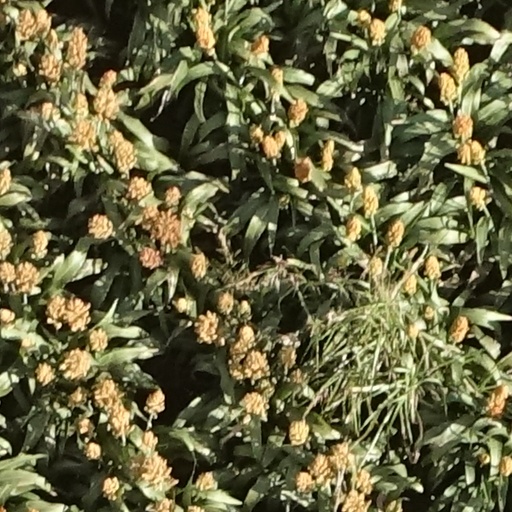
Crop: sorghum